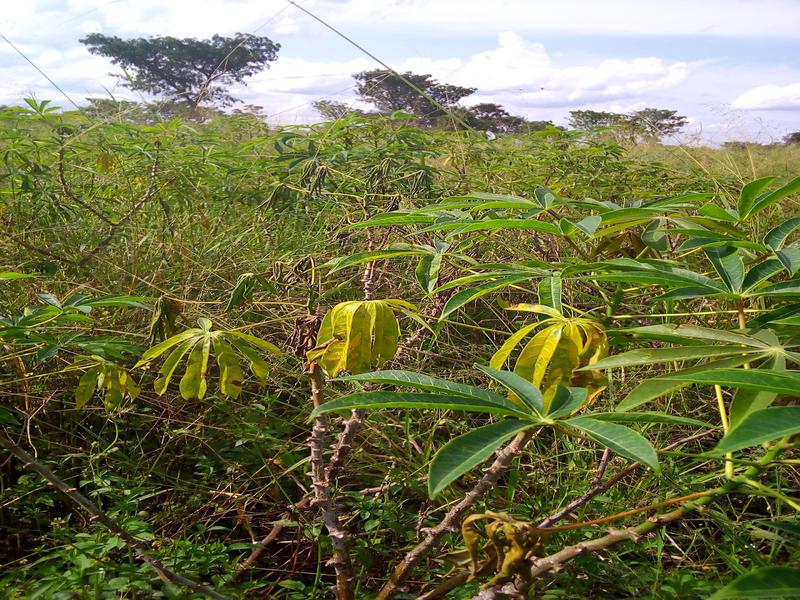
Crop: cassava
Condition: brown_streak_disease